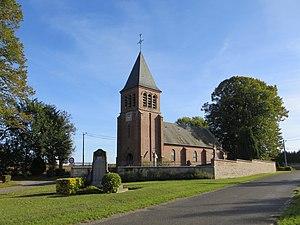
Vue générale de l'église et du moment aux morts
Belloy est une commune française située dans le département de l'Oise en région Hauts-de-France.